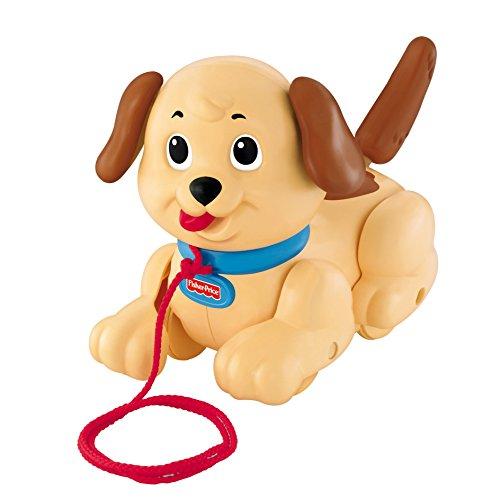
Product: Fisher-Price Brilliant Basics Lil Snoopy
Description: The perfect first puppy for little W.
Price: $6.99
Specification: ProductDimensions:12.4x19.5x16.6inches|ItemWeight:15.5ounces|ShippingWeight:1.01pounds(Viewshippingratesandpolicies)|DomesticShipping:ItemcanbeshippedwithinU.S.|InternationalShipping:ThisitemcanbeshippedtoselectcountriesoutsideoftheU.S.LearnMore|ASIN:B000BB56B6|Itemmodelnumber:H9447|Manufacturerrecommendedage:12months-5years|Batteries:LithiumMetalbatteriesrequired.|Discontinuedbymanufacturer:Yes